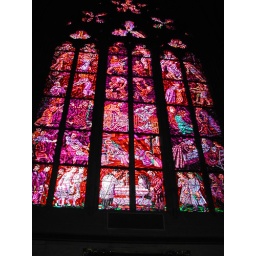
One of the many amazing stained glass windows in St Vitus's Cathedral.